Payam Dehkordi

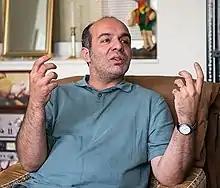
Dehkordi in 2015

Payam Naderi Dehkordi (born 10 May 1977) is an Iranian actor and theater director. He is best known for his role as Michael Hashemian in "Gando" (2019–2021).